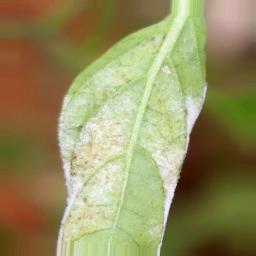
Label: powdery mildew